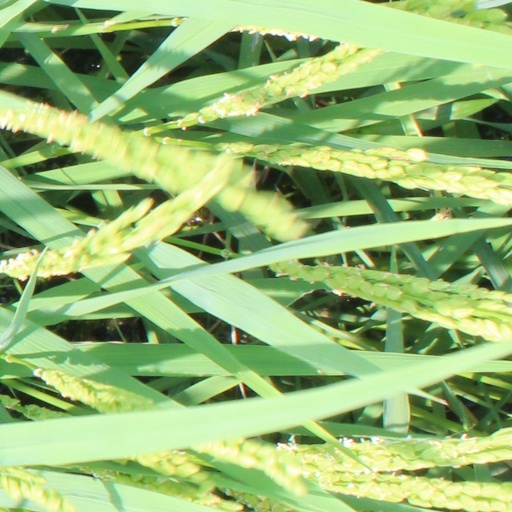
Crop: rice